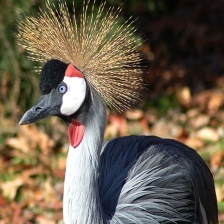
Species: AFRICAN CROWNED CRANE
Scientific name: BALEARICA REGULORUM
ImageNet parent category: crane